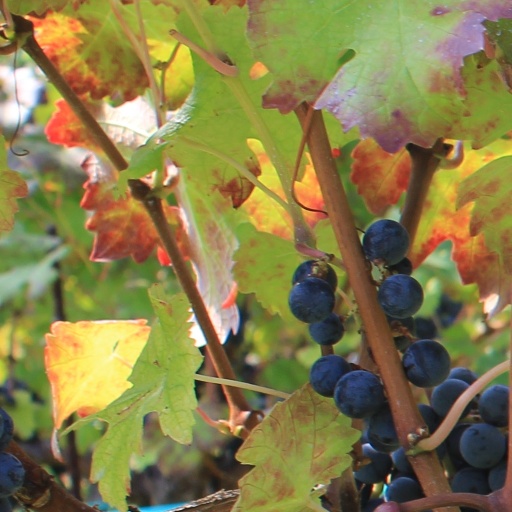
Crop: grape